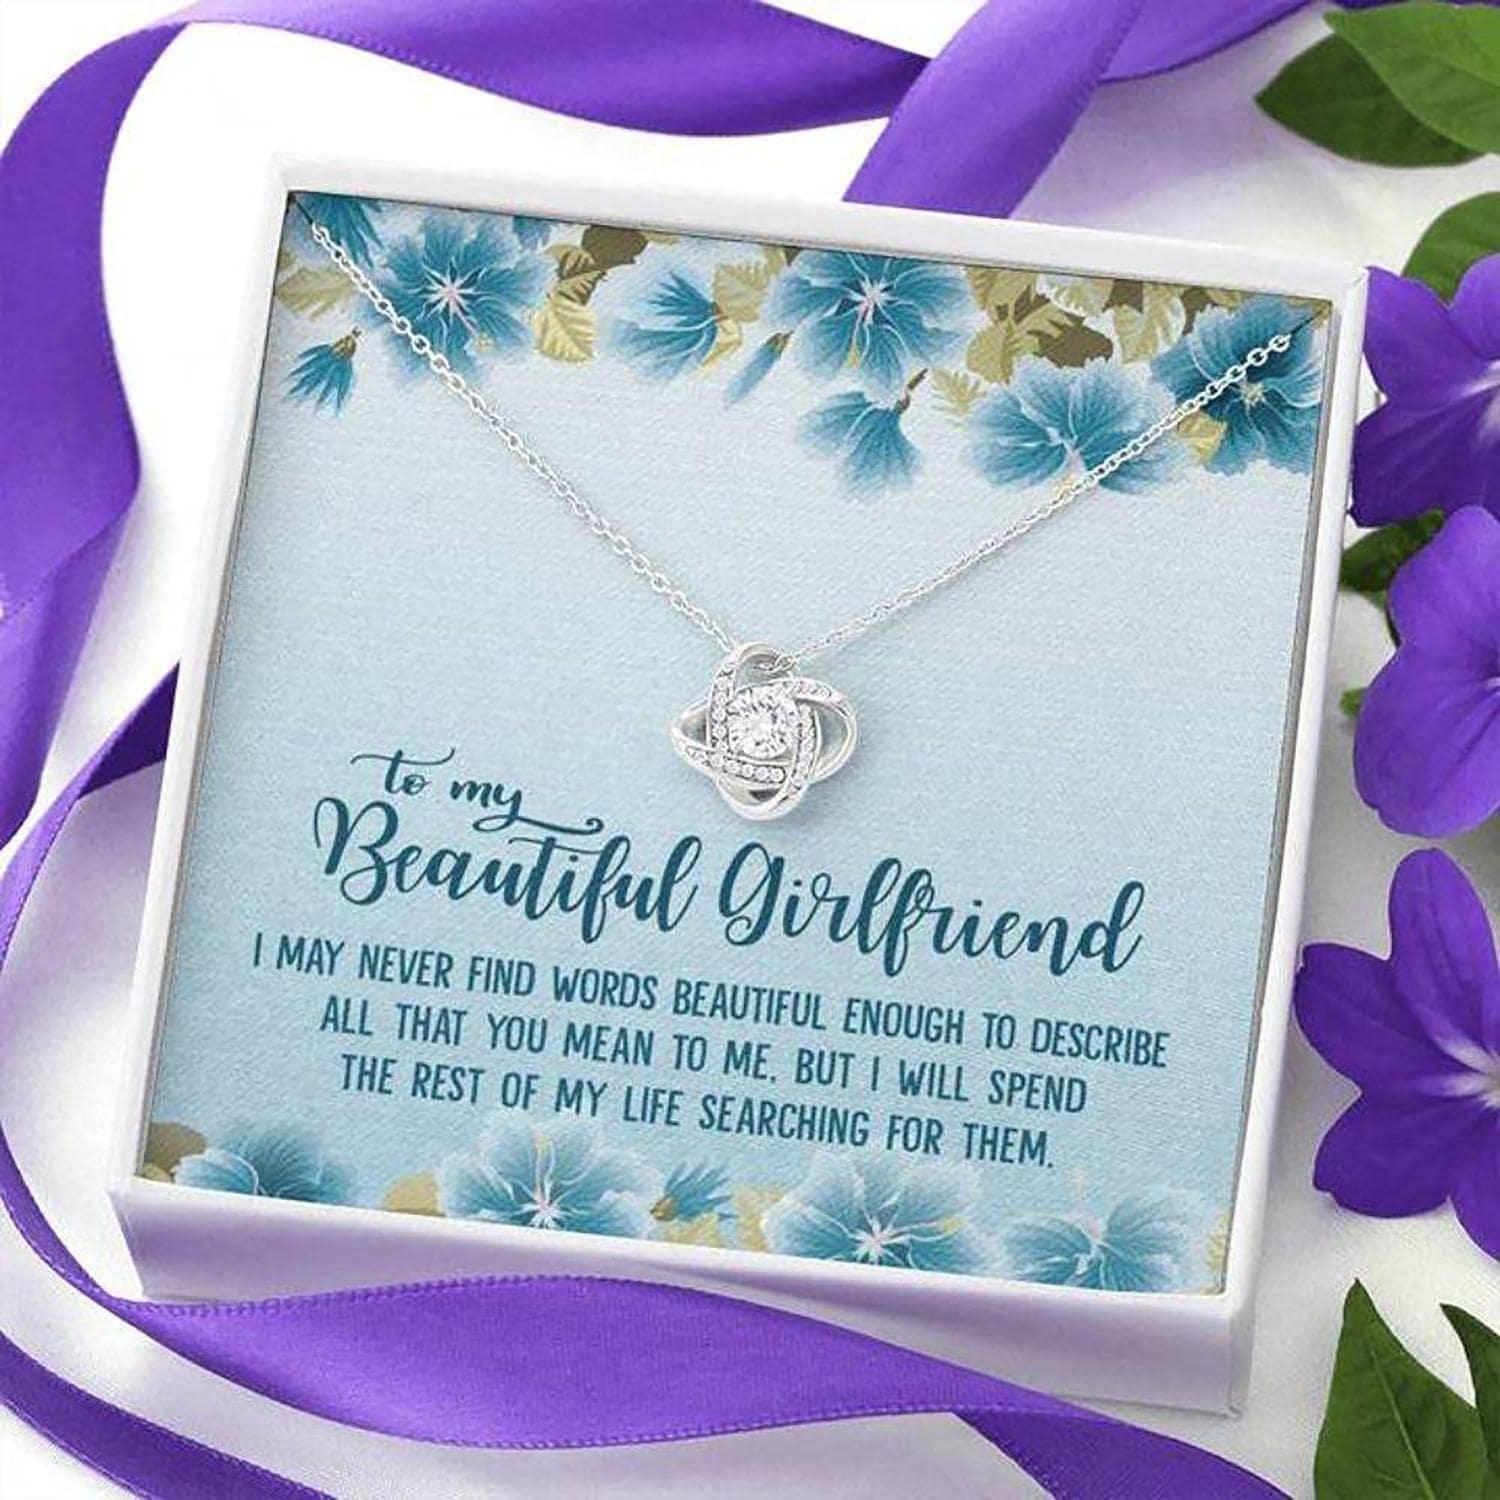
RAKVA Sterling Silver Pendant Set For Women
Type: Necklaces & Pendants
Brand: RAKVA
Price: Rs. 4999
 Give a loving gift that will melt her heart! this dazzling forever love pendant features a polished heart pendant surrounding a flawless 7mm cubic zirconia, embellished with smaller crystals adding extra sparkle and shine. the pendant is crafted in pure 92.5 sterling silver with an option to choose from white gold finish or yellow gold finish, and dangles from a fine silver chain.
Features: 925 Original Sterling Silver Pendant Set,It Comes With A Message Card As Shown In The Image,Unique One Of A Kind Gift